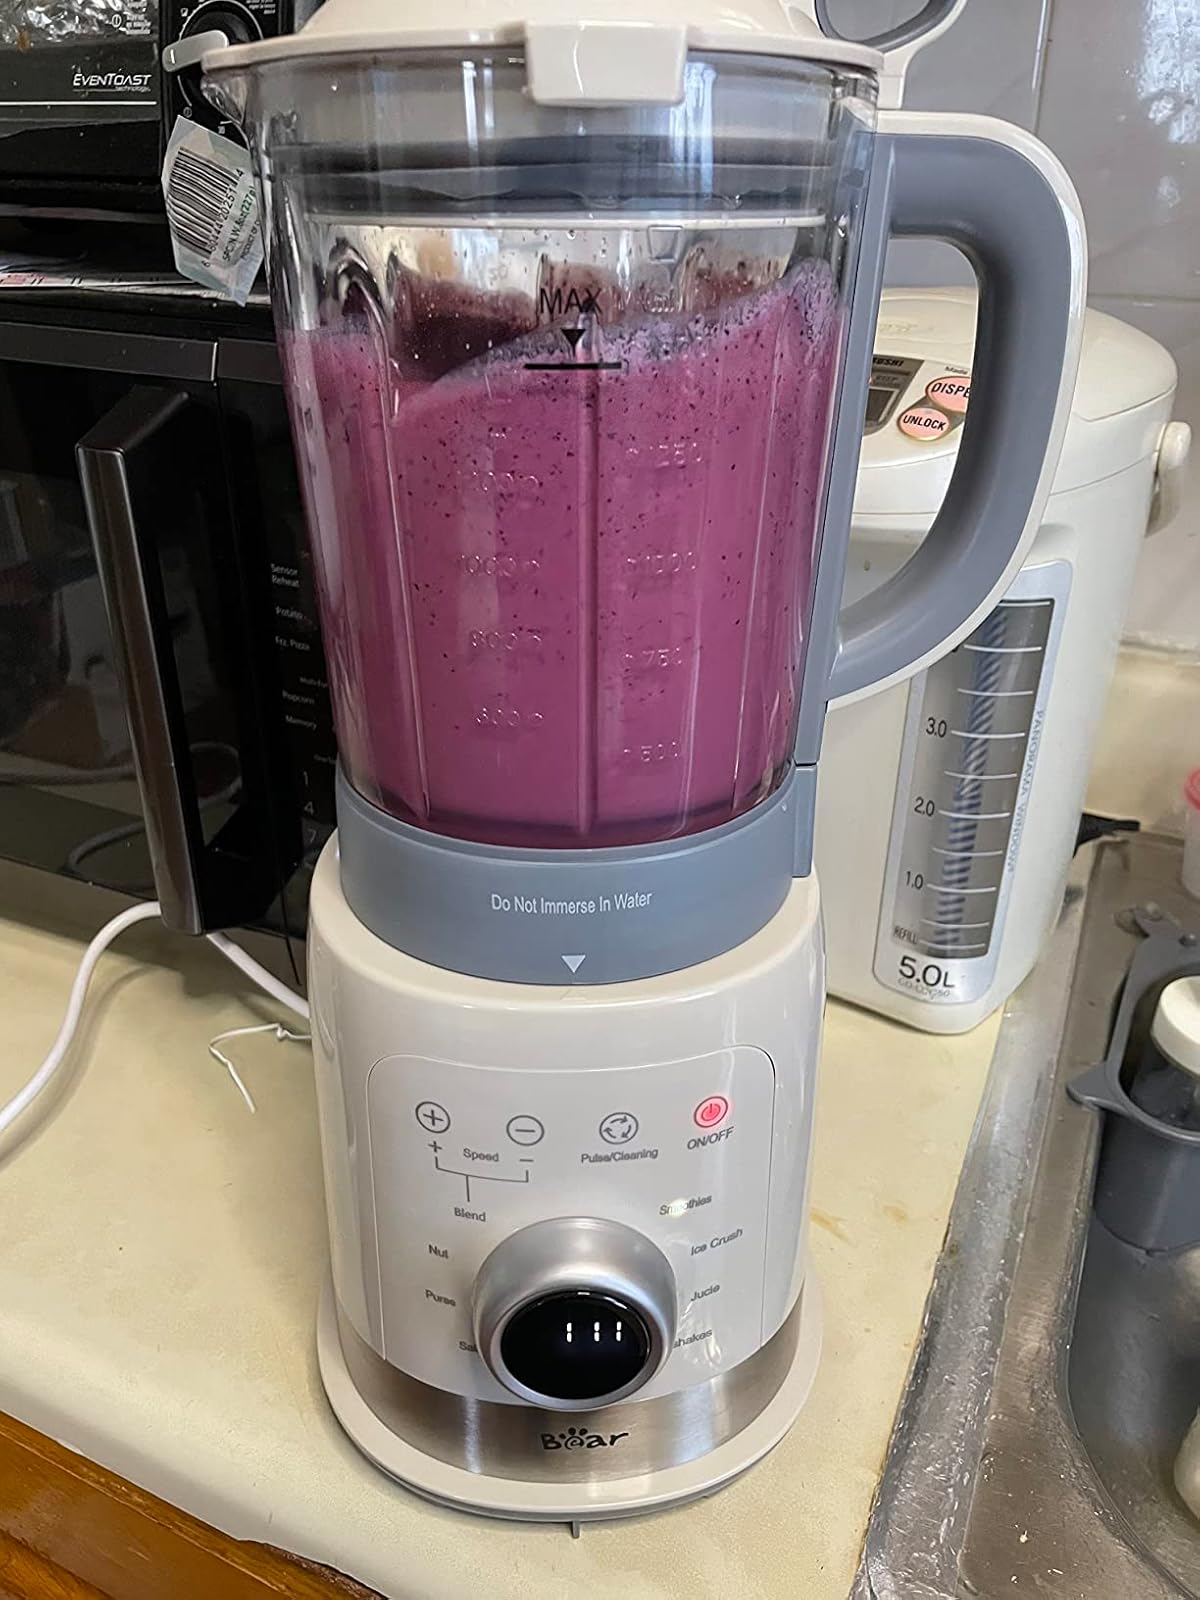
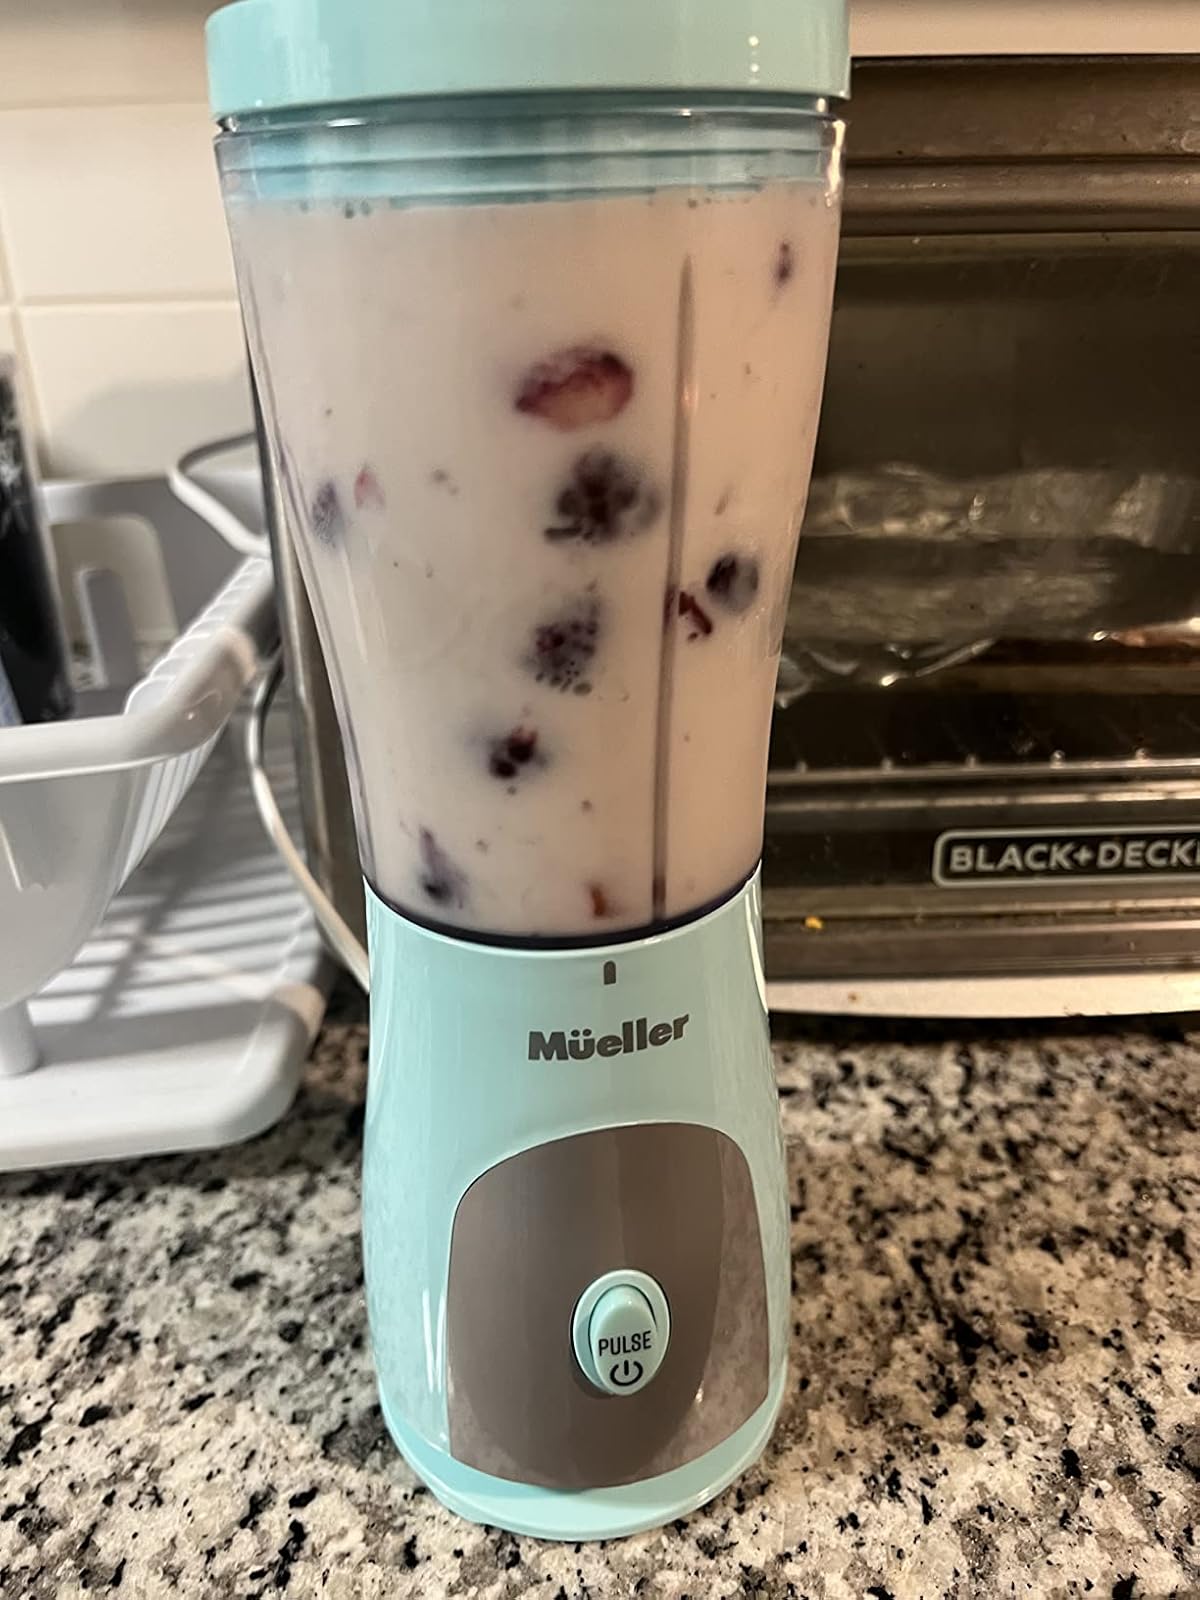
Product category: items_blender
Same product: no